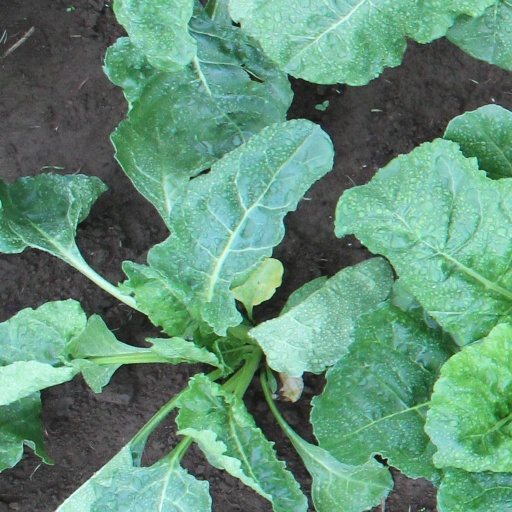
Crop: sugar beet